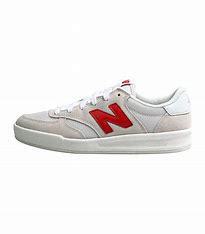
Brand: New
Model: Balance New Balance 300 Series